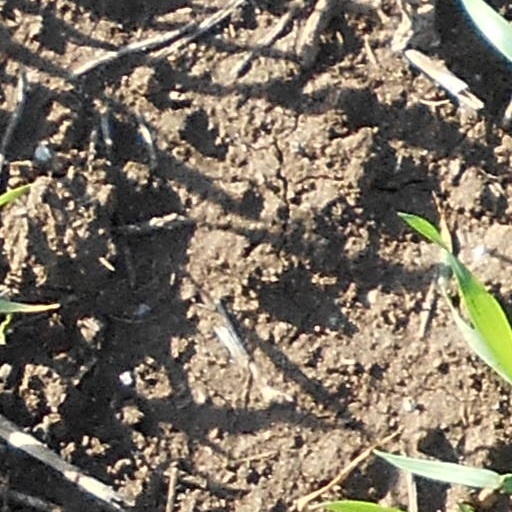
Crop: wheat